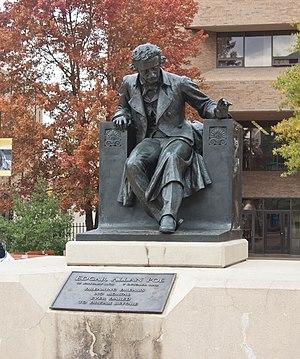
Edgar Allan Poe /ˈɛdɡɚ ˈælən poʊ/, né le 19 janvier 1809 à Boston et mort à Baltimore le 7 octobre 1849, est un poète, romancier, nouvelliste, critique littéraire, dramaturge et éditeur américain, ainsi que l'une des principales figures du romantisme américain. Connu surtout pour ses contes — genre dont la brièveté lui permet de mettre en valeur sa théorie de l'effet, suivant laquelle tous les éléments du texte doivent concourir à la réalisation d'un effet unique — il a donné à la nouvelle ses lettres de noblesse et est considéré comme l’inventeur du roman policier. Nombre de ses récits préfigurent les genres de la science-fiction et du fantastique.
Moses Jacob Ezekiel, né le 28 octobre 1844 à Richmond en Virginie aux États-Unis et mort le 27 mars 1917 à Rome en Italie, est un sculpteur américain qui fit l'essentiel de sa carrière à Rome.